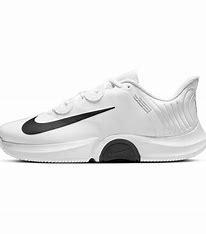
Brand: Nike
Model: Court Air Zoom GP Turbo